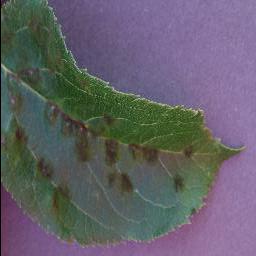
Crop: apple
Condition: scab